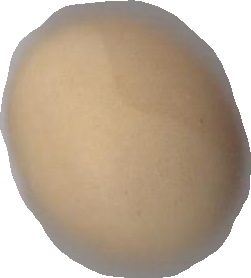
Variety: Grobogan